Kate Barnard

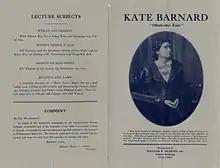
Kate Barnard, "Oklahoma Kate"

After her election as the Charities and Corrections Commissioner, she was a key player in the enactment of the compulsory education laws, state support of poor widows dependent on their children's earnings, and statutes implementing the constitutional ban on child labor. She also was an advocate for working Oklahomans through the work she did in securing legislation aimed at eradicating unsafe working conditions and the blacklist of union members. She was one of the few public officials who dared to cry out against the abuse of Native American children. Barnard relied on her stirring speeches to reach the public and convince the political powers of the need for increased federal protection for all Five Tribes' members.